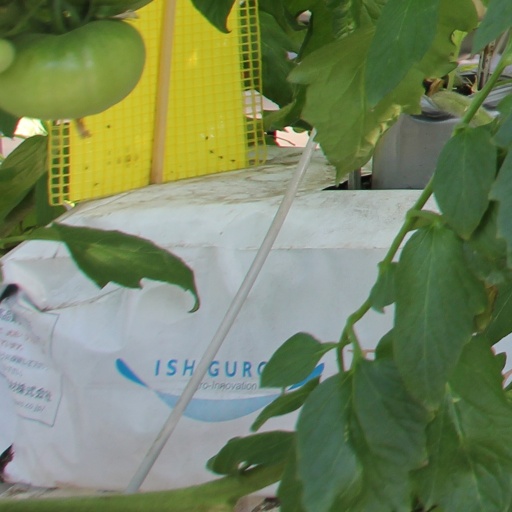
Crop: tomato